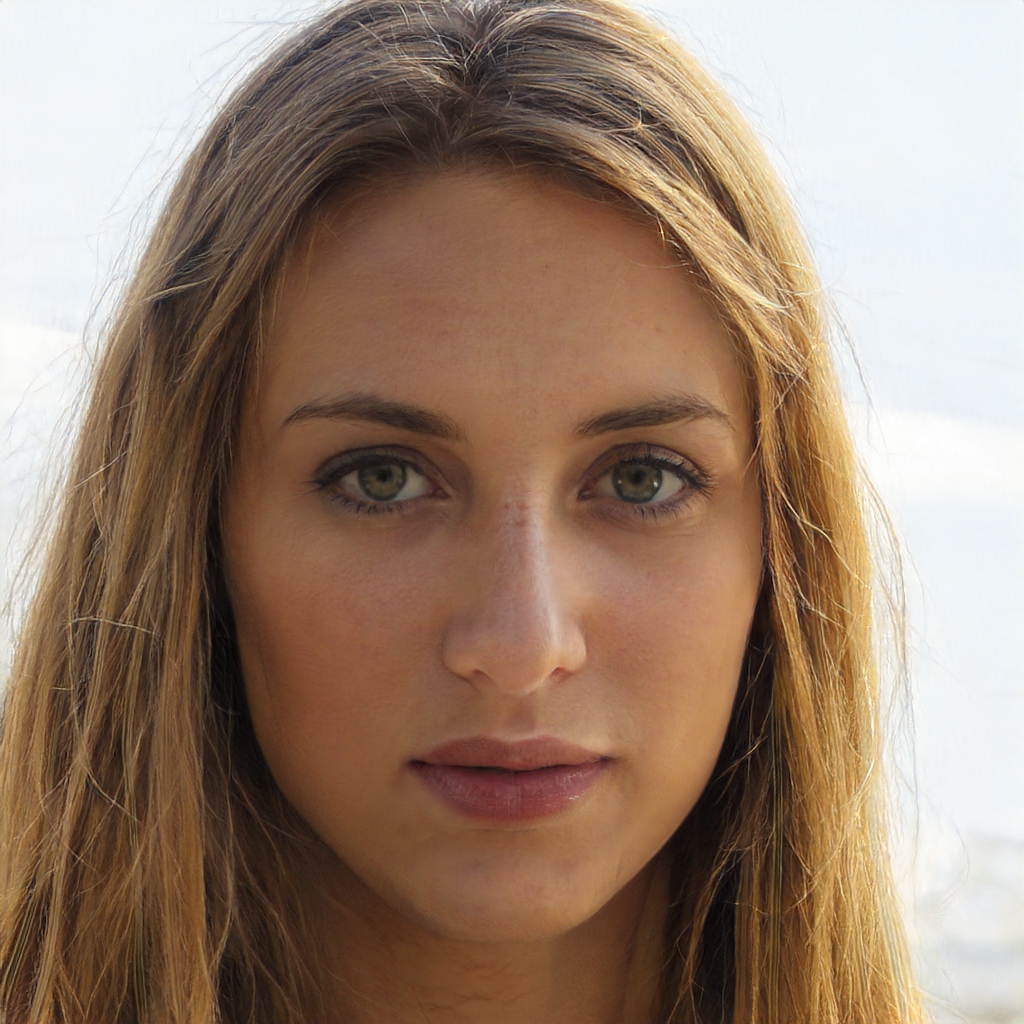
Gender: Female